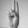
ASL letter: U